Question: Please indicate a possible affordance area of the surfboard that can be used for carrying
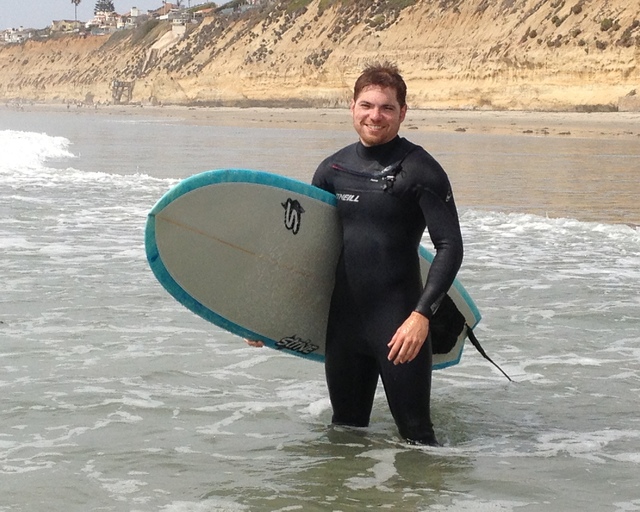
Answer: [147.5, 169, 483.5, 369]